Chinese Democracy

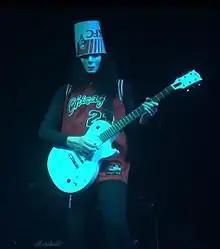
Buckethead in 2016, with his signature white mask and KFC bucket

Zutaut said Guns N' Roses had 50 to 60 songs in development during this period. By this point, Buckethead had left, following disagreements with Baker and frustrations over the lack of progress. Zutaut persuaded him to rejoin by installing a giant chicken coop in the studio for him to work in, with furniture, straw, chicken wire, and rubber chicken parts. Zutaut described it as "part chicken coop, part horror movie ... You could almost smell the chickens." Only assistant engineers were allowed to enter, to adjust microphones. Rose's assistant Beta Lebeis downplayed the coop as inexpensive and fun, saying, "It didn't cost money or anything – think about it, it's just wire ... It's something you do in three or four hours. Just for fun, to play a joke on somebody." However, according to Zutaut, the coop caused friction when Buckethead began using it to watch hardcore pornography, disturbing Rose. Zutaut told an interviewer that, after one of Rose's dogs defecated in the coop, Buckethead insisted it not be cleaned up as he liked the smell. After three days, the smell had become overwhelming and the studio staff removed it, upsetting Buckethead.